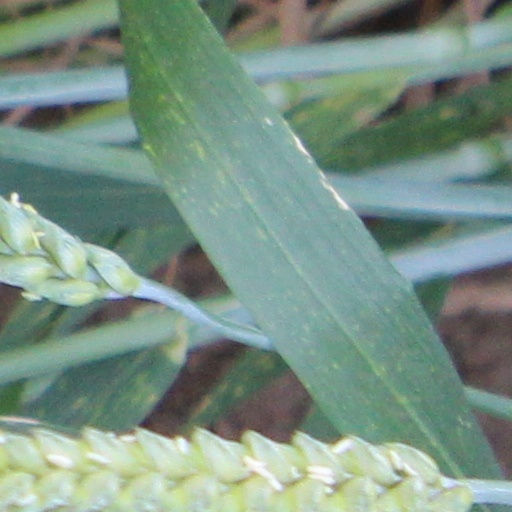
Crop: wheat